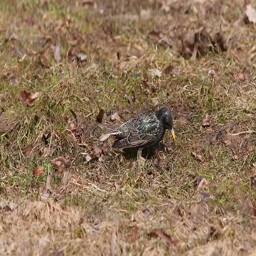
person looking for food among the dry grass in the early spring